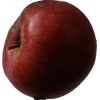
Label: Apple 17